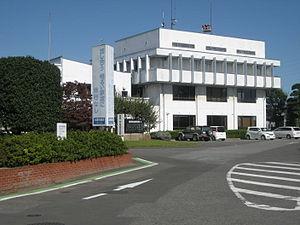
Goka est un bourg du district de Sashima, dans la préfecture d'Ibaraki, au Japon.